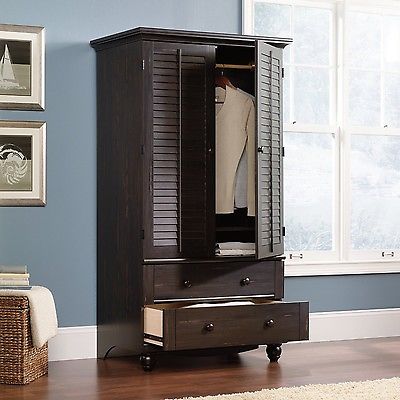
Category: cabinet